Sea Devils (1937 film)

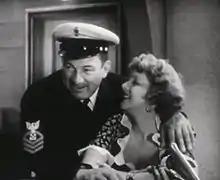
Victor McLaglen and Helen Flint in film

Sea Devils is a 1937 American action film directed by Benjamin Stoloff and starring Victor McLaglen, Ida Lupino and Preston Foster. Among the American "preparedness films" of the mid-1930s devoted to enhancing the image of the Army ("Flirtation Walk"), the Navy ("Here Comes the Navy") and the Marines ("The Singing Marine", "Devil Dogs of the Air"), this entry focuses equivalent approving attention on the work of the U.S. Coast Guard.